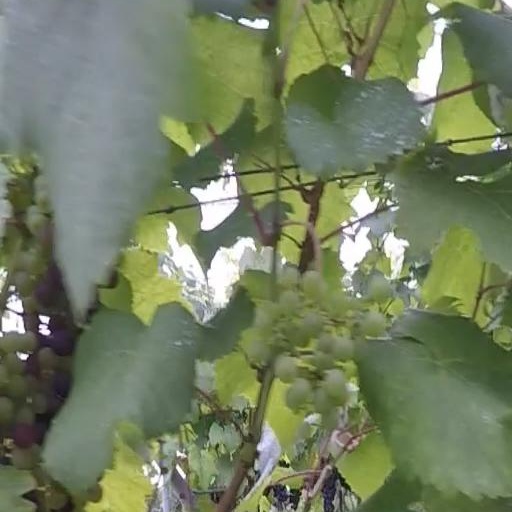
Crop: grape